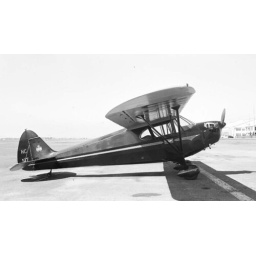
Civil Aeronautics Administration (now FAA) plane in their colors of black and galatea orange at Oakland in 1939.